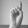
ASL letter: D